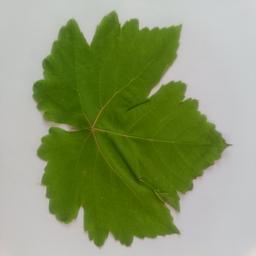
Label: Healthy Leaves